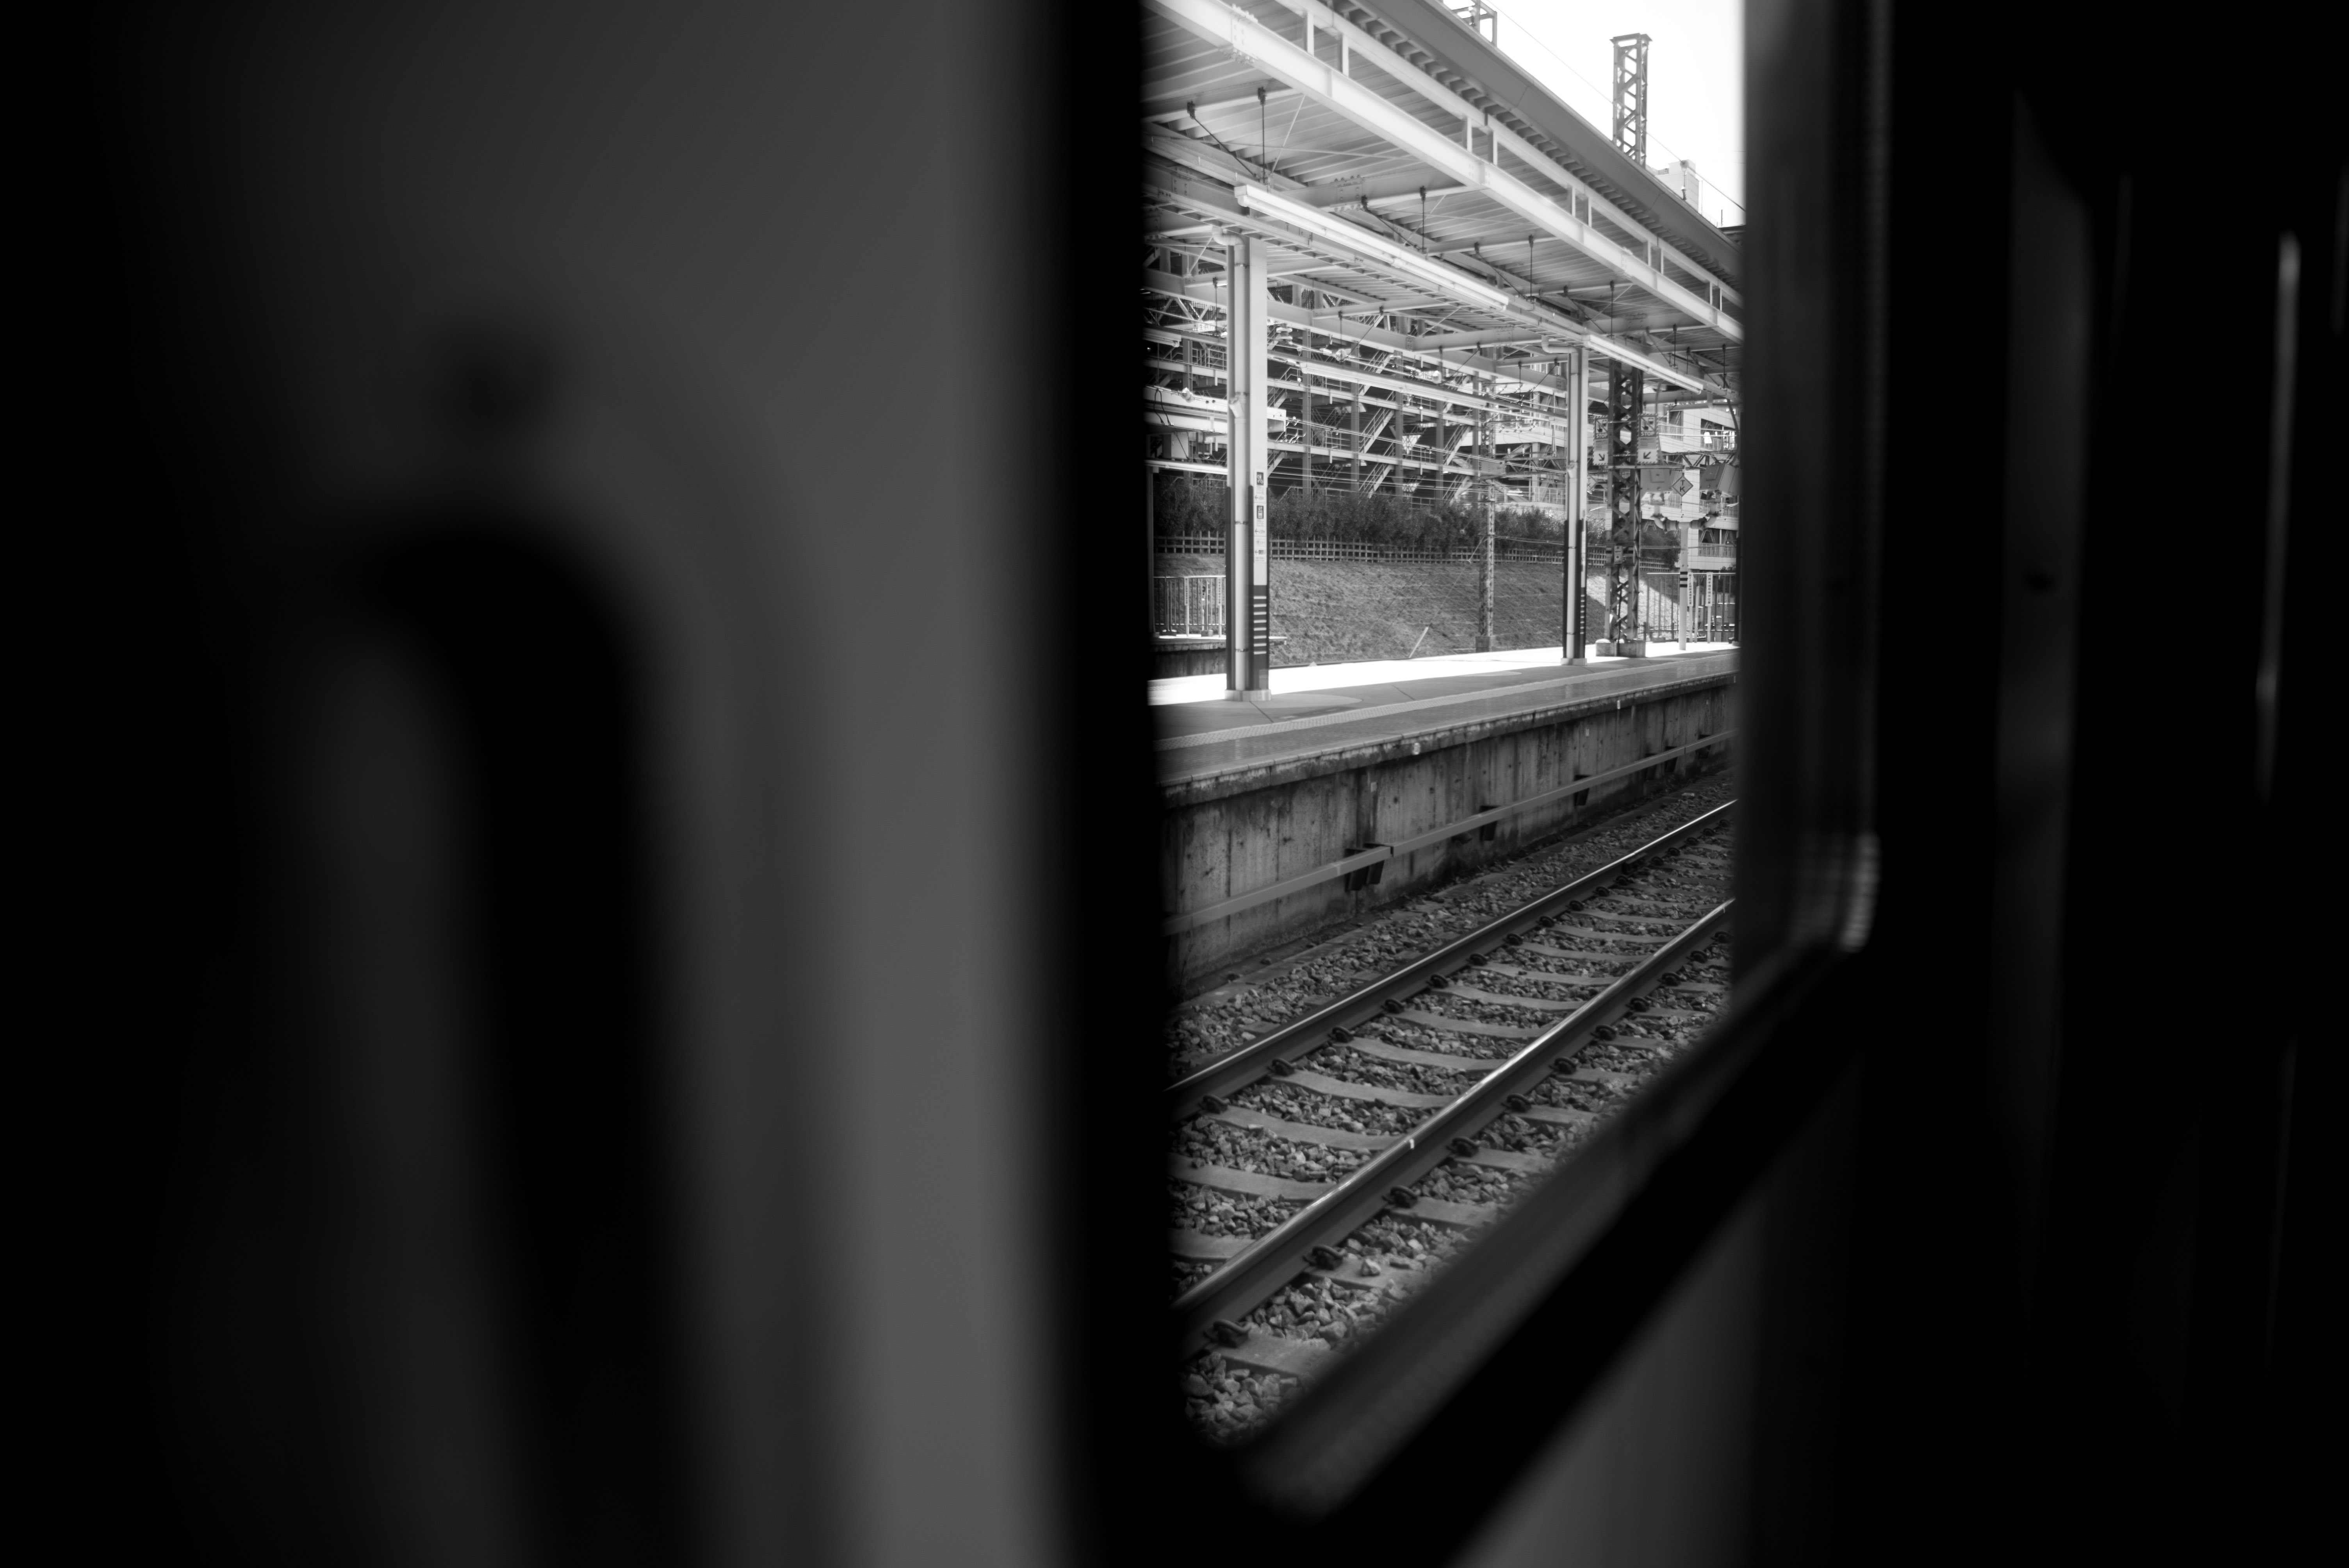
white, black, black and white, monochrome, transport, monochrome photography, light, line, snapshot, urban area, architecture, photography, window, train, darkness, stock photography, style, Tints and shades, street, vehicle, building, city, metal